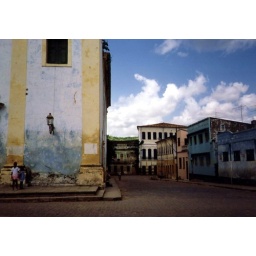
travels through north-east brazil by road and river